A Few Days with Me

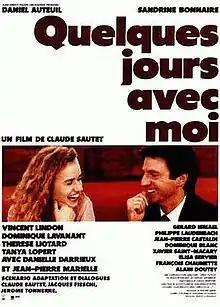
Theatrical release poster

A Few Days with Me (original title: Quelques jours avec moi) is a 1988 French film directed by Claude Sautet. It received three César Award nominations at the 1989 César Awards.